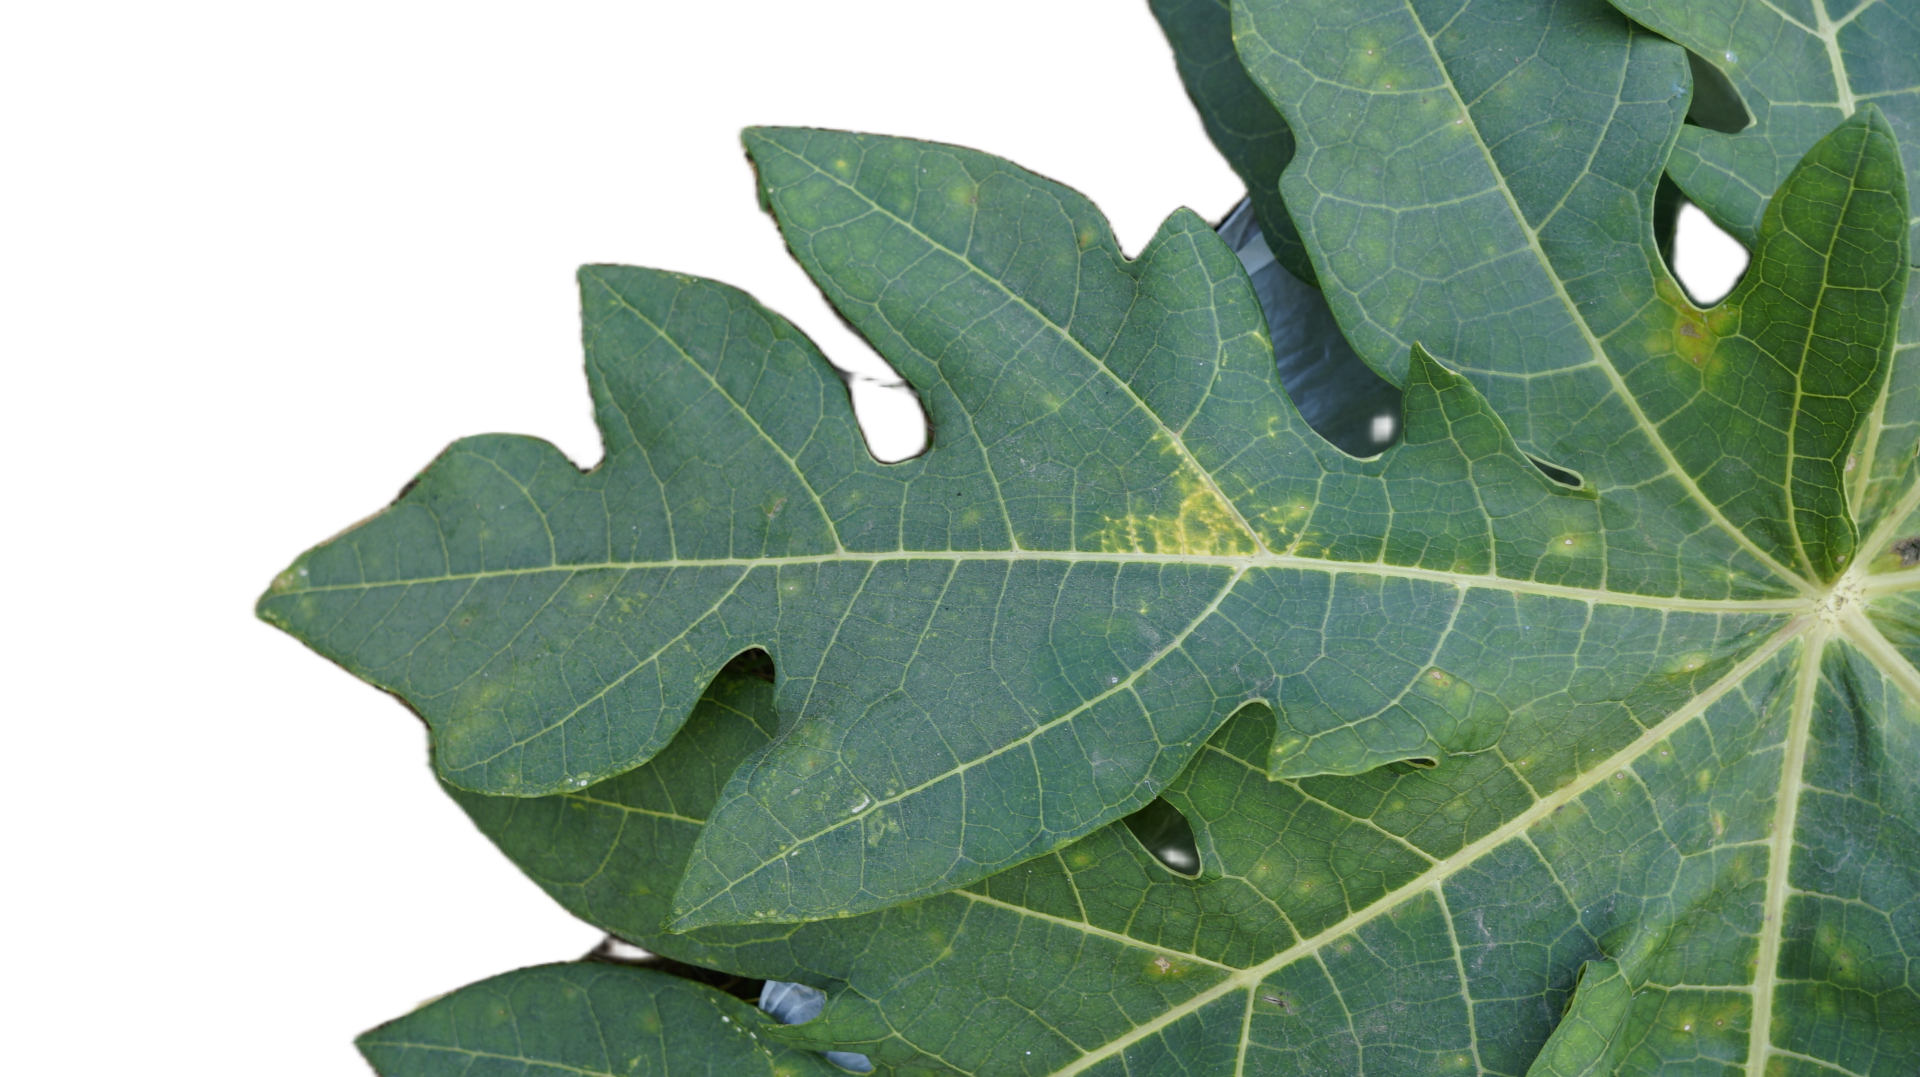
Crop: Papaya
Label: Carica_Insect_Hole